Stephen Peet

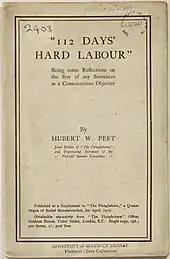
"" by Peet's father Hubert

Stephen Hubert Peet was born on 16 February 1920, in Penge, South London, the youngest child of Hubert William Peet (1886 - 1951) and his wife, Edith Mary, born Scott. He had two older sisters and an older brother, John.